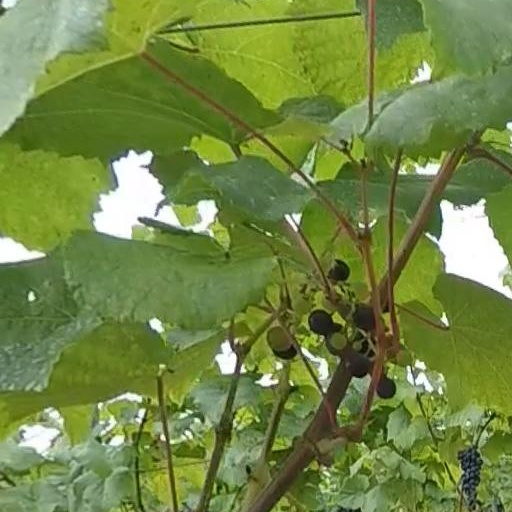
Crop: grape